Halldis Moren Vesaas

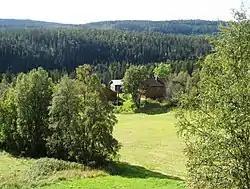
Midtbø in Vinje, site of the home of novelist Tarjei Vesaas and poet Halldis Moren Vesaas

She was born on a family farm in Trysil Municipality in Hedmark county, Norway. Her father was story writer, poet, and playwright, Sven Moren. (1871–1938). She was the eldest and only girl in a family of five children. Her brothers included philologist Sigmund Moren (1913–1996). She attended the teacher college in Elverum 1925-1928, and then held various jobs in Hamar and Oslo. In 1930 she moved to Switzerland, where she worked for three years as secretary. In April 1934, she married the Norwegian author, Tarjei Vesaas (1897-1970). They settled on the Midtbø farm in Vinje Municipality in Telemark County where her husband worked as a teacher (1941–43).